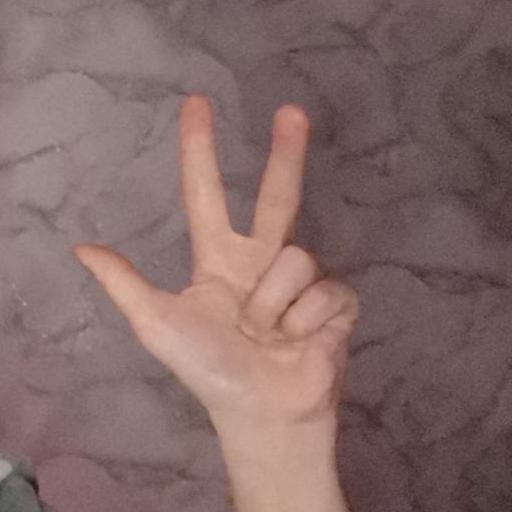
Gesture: three2